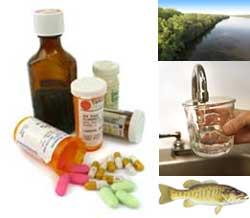
Label: plastic